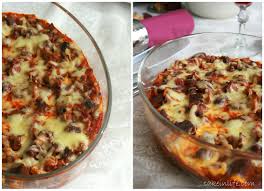
Yemek: et_sote